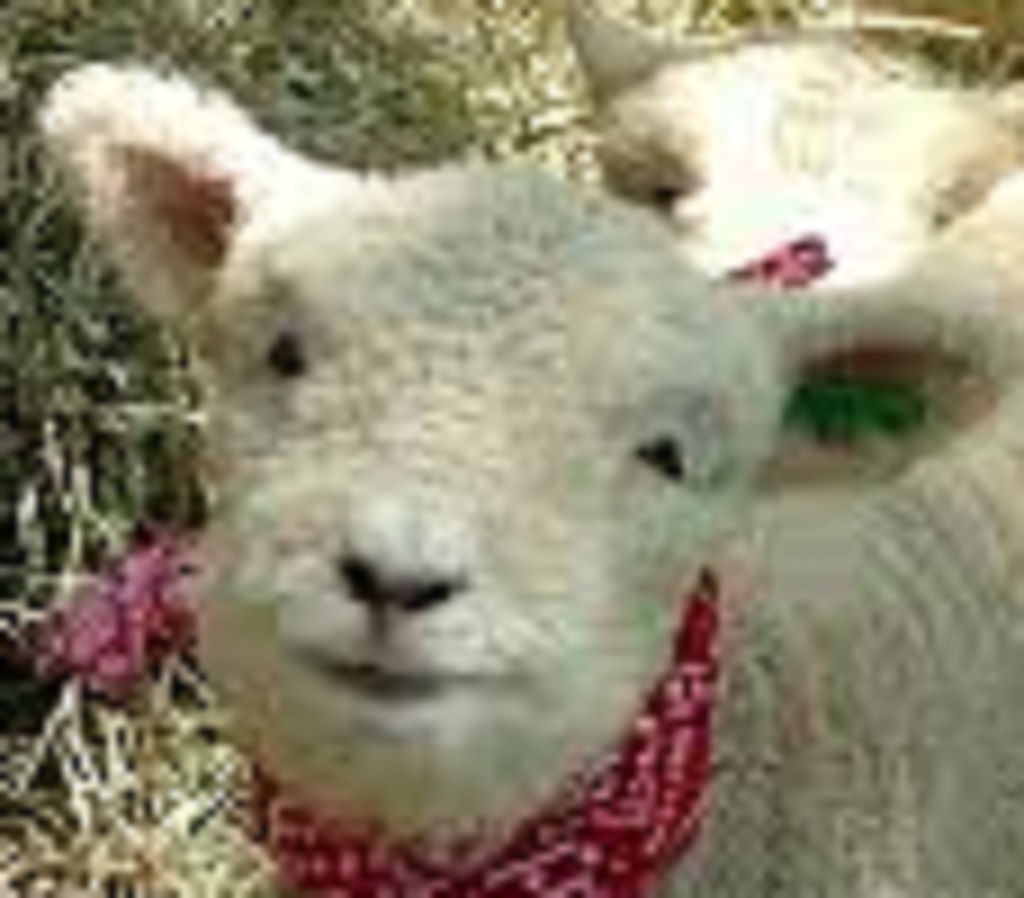
Label: no pain